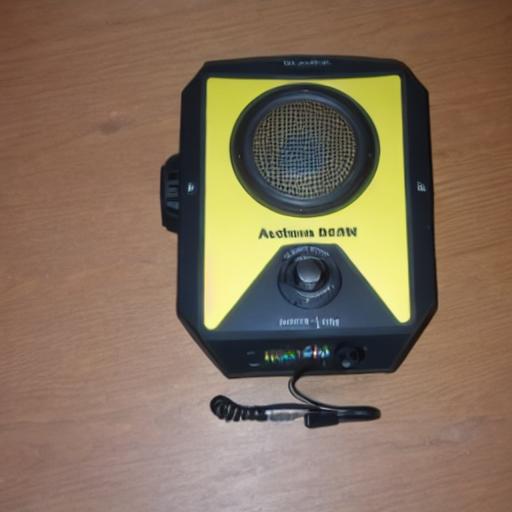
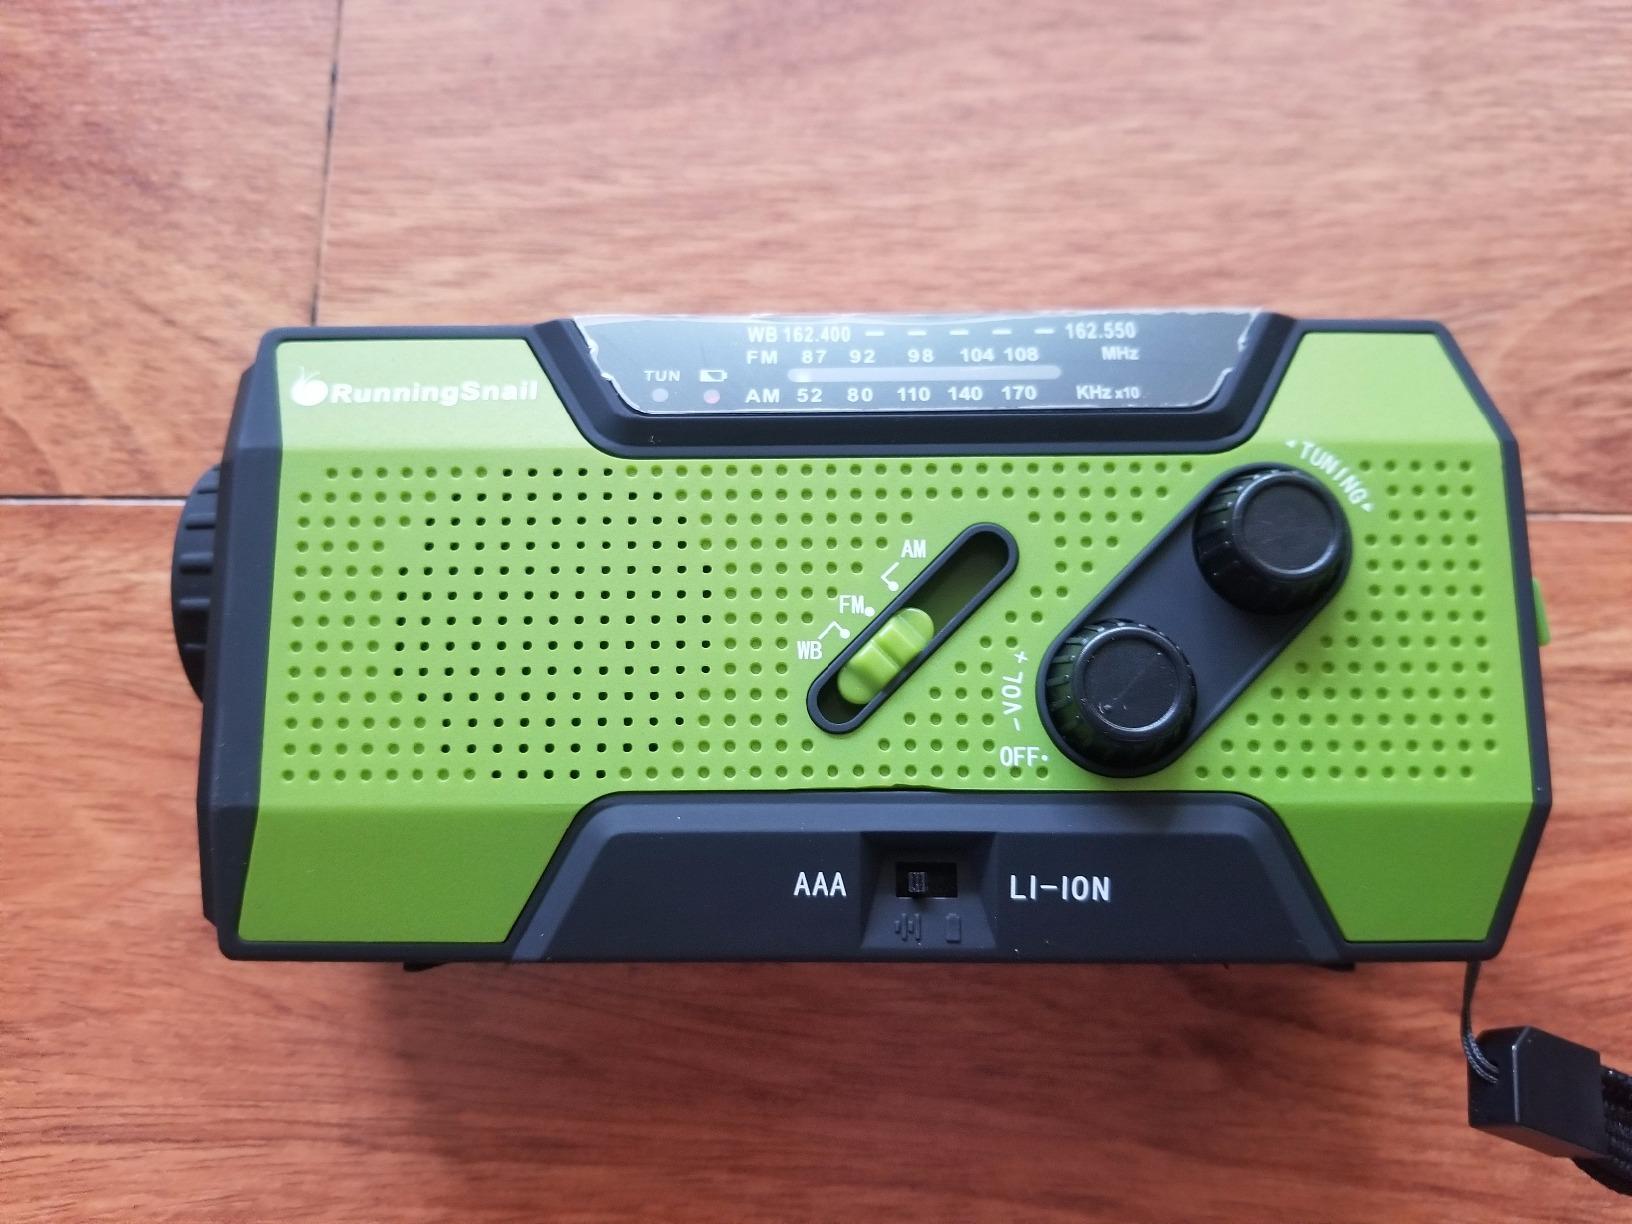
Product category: radio
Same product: no